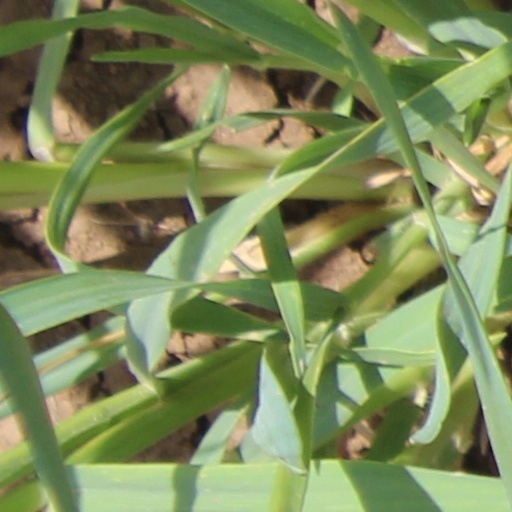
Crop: wheat